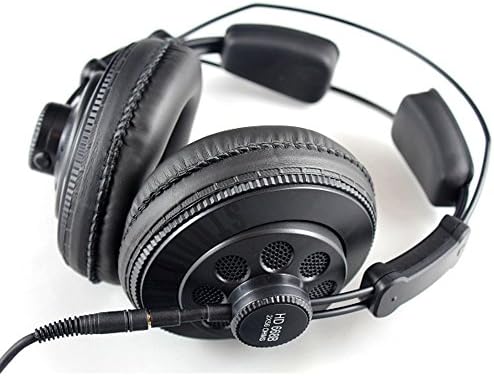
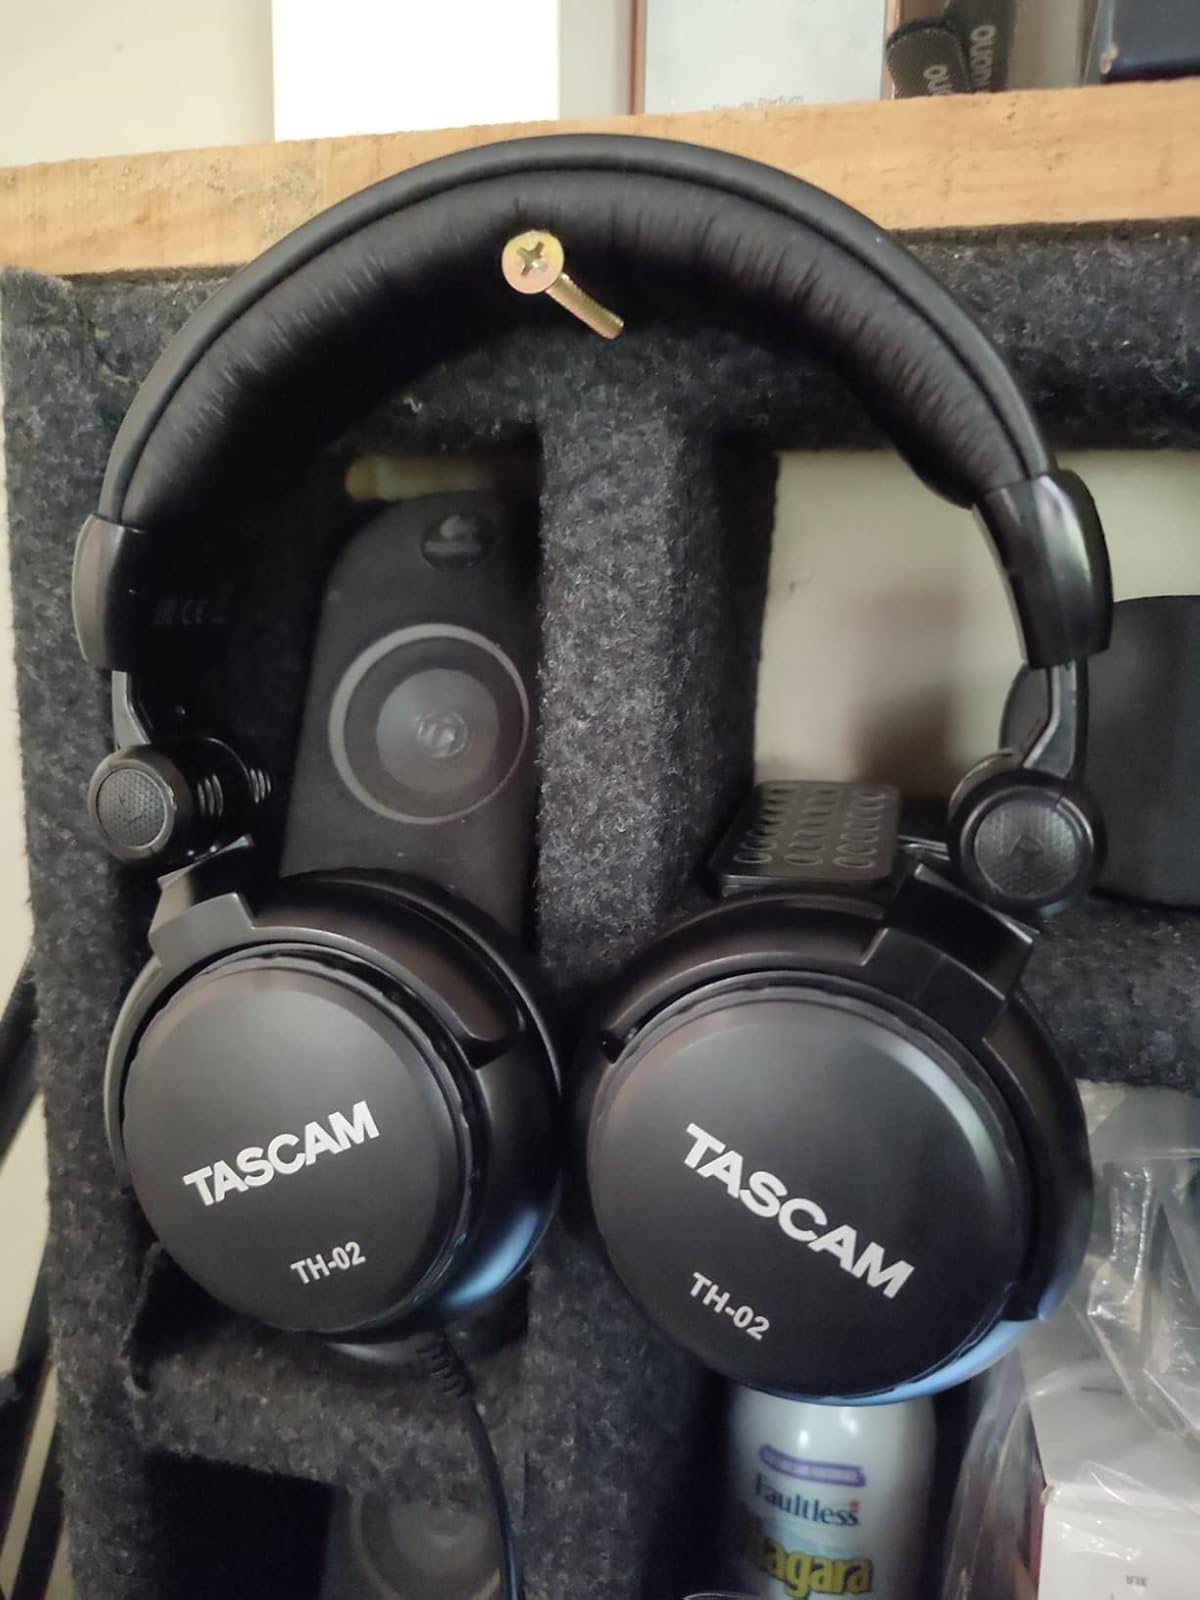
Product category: headphones
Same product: no